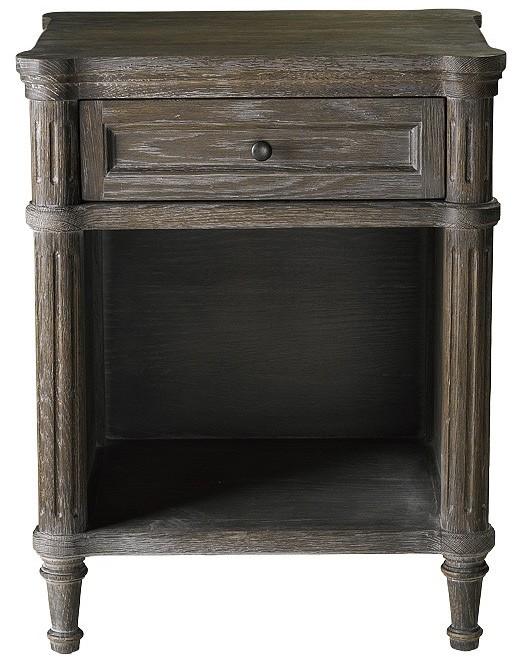
Category: Nightstands
Style: Rustic